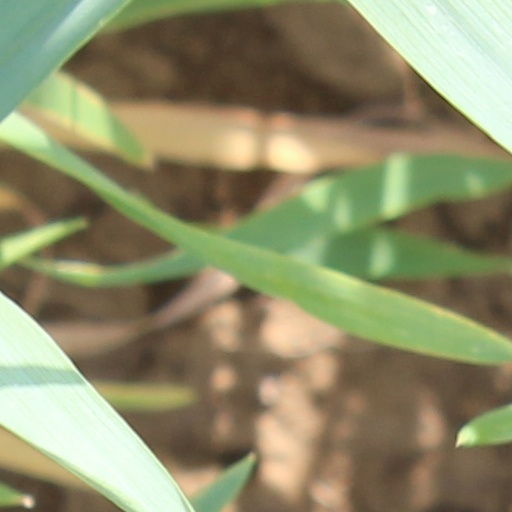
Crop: wheat